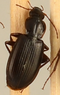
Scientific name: Calathus advena
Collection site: Niwot Ridge Mountain Research Station Site (NIWO), plot NIWO_007